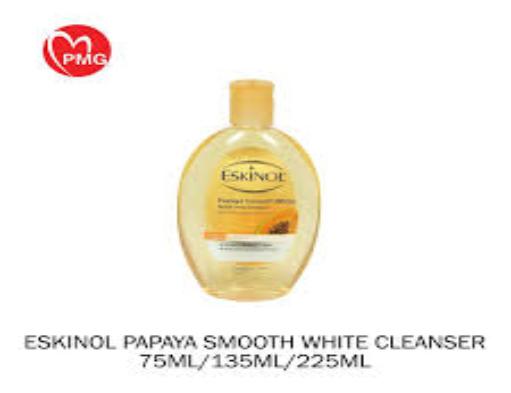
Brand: EskinoL
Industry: Necessities